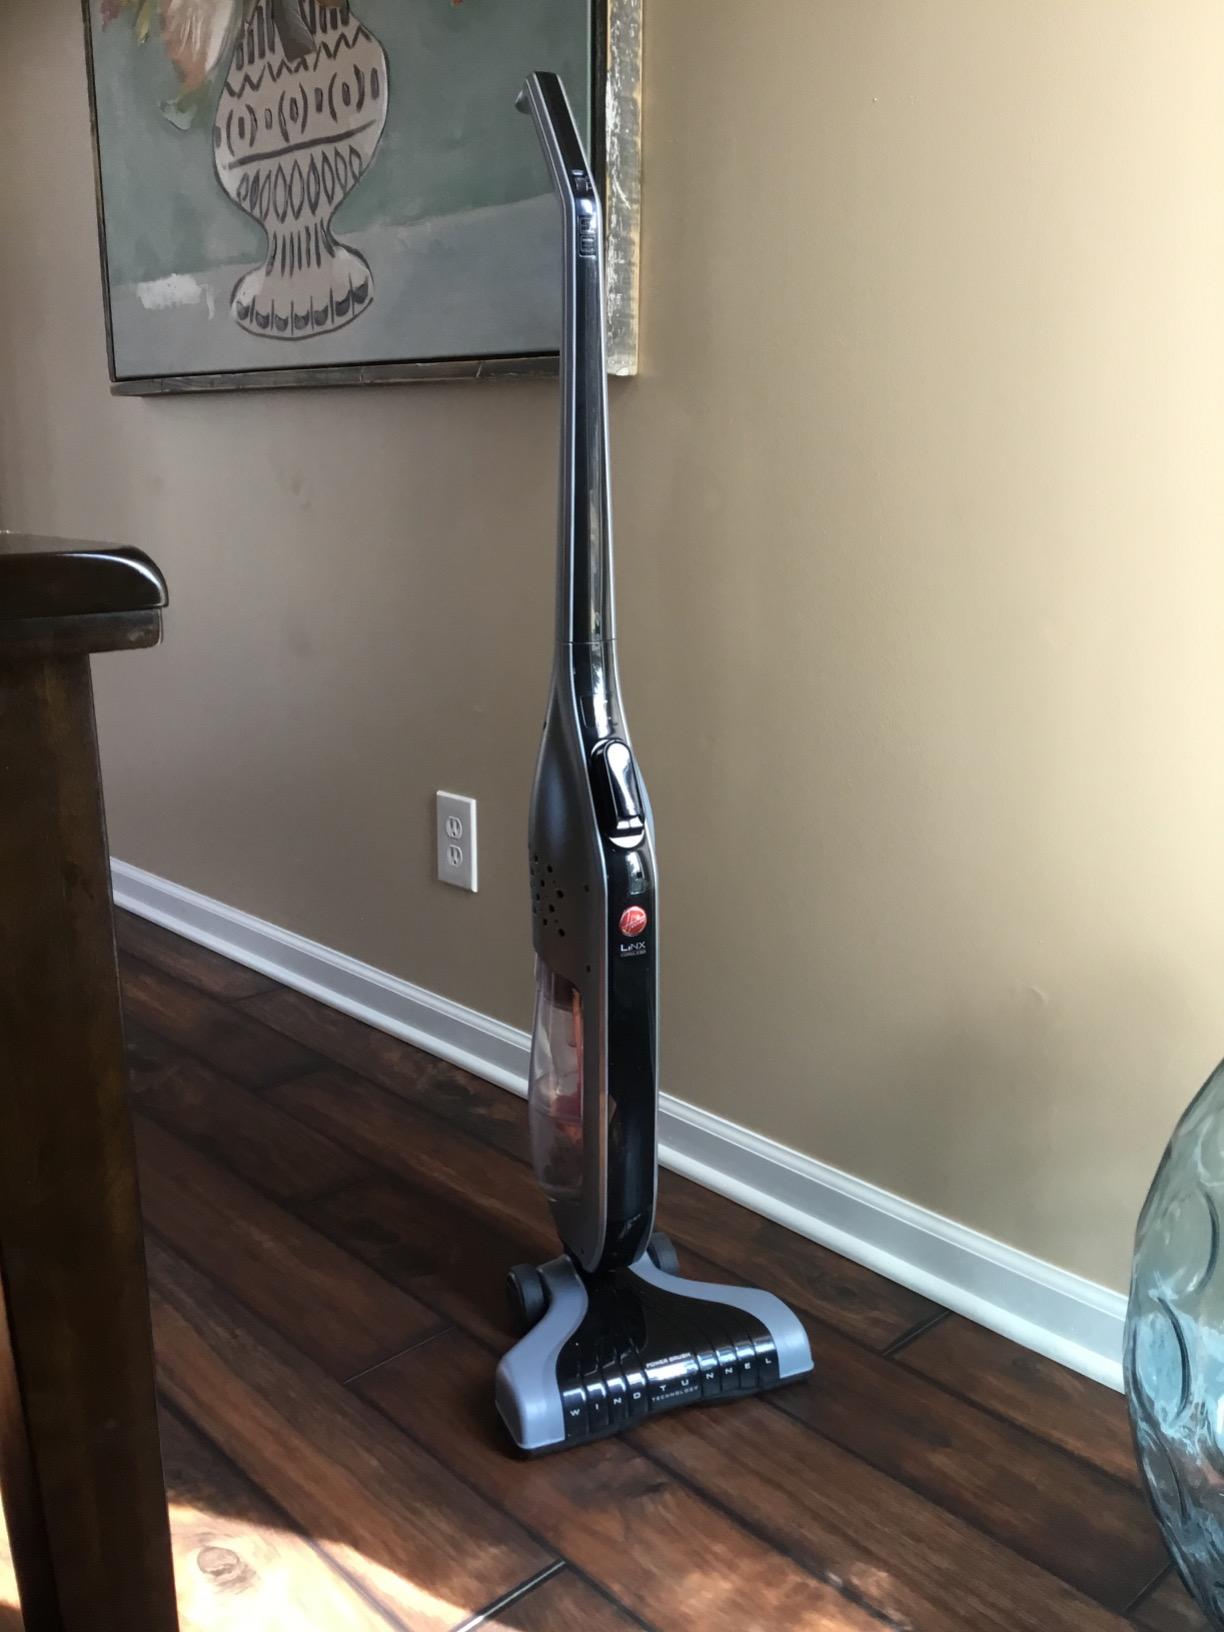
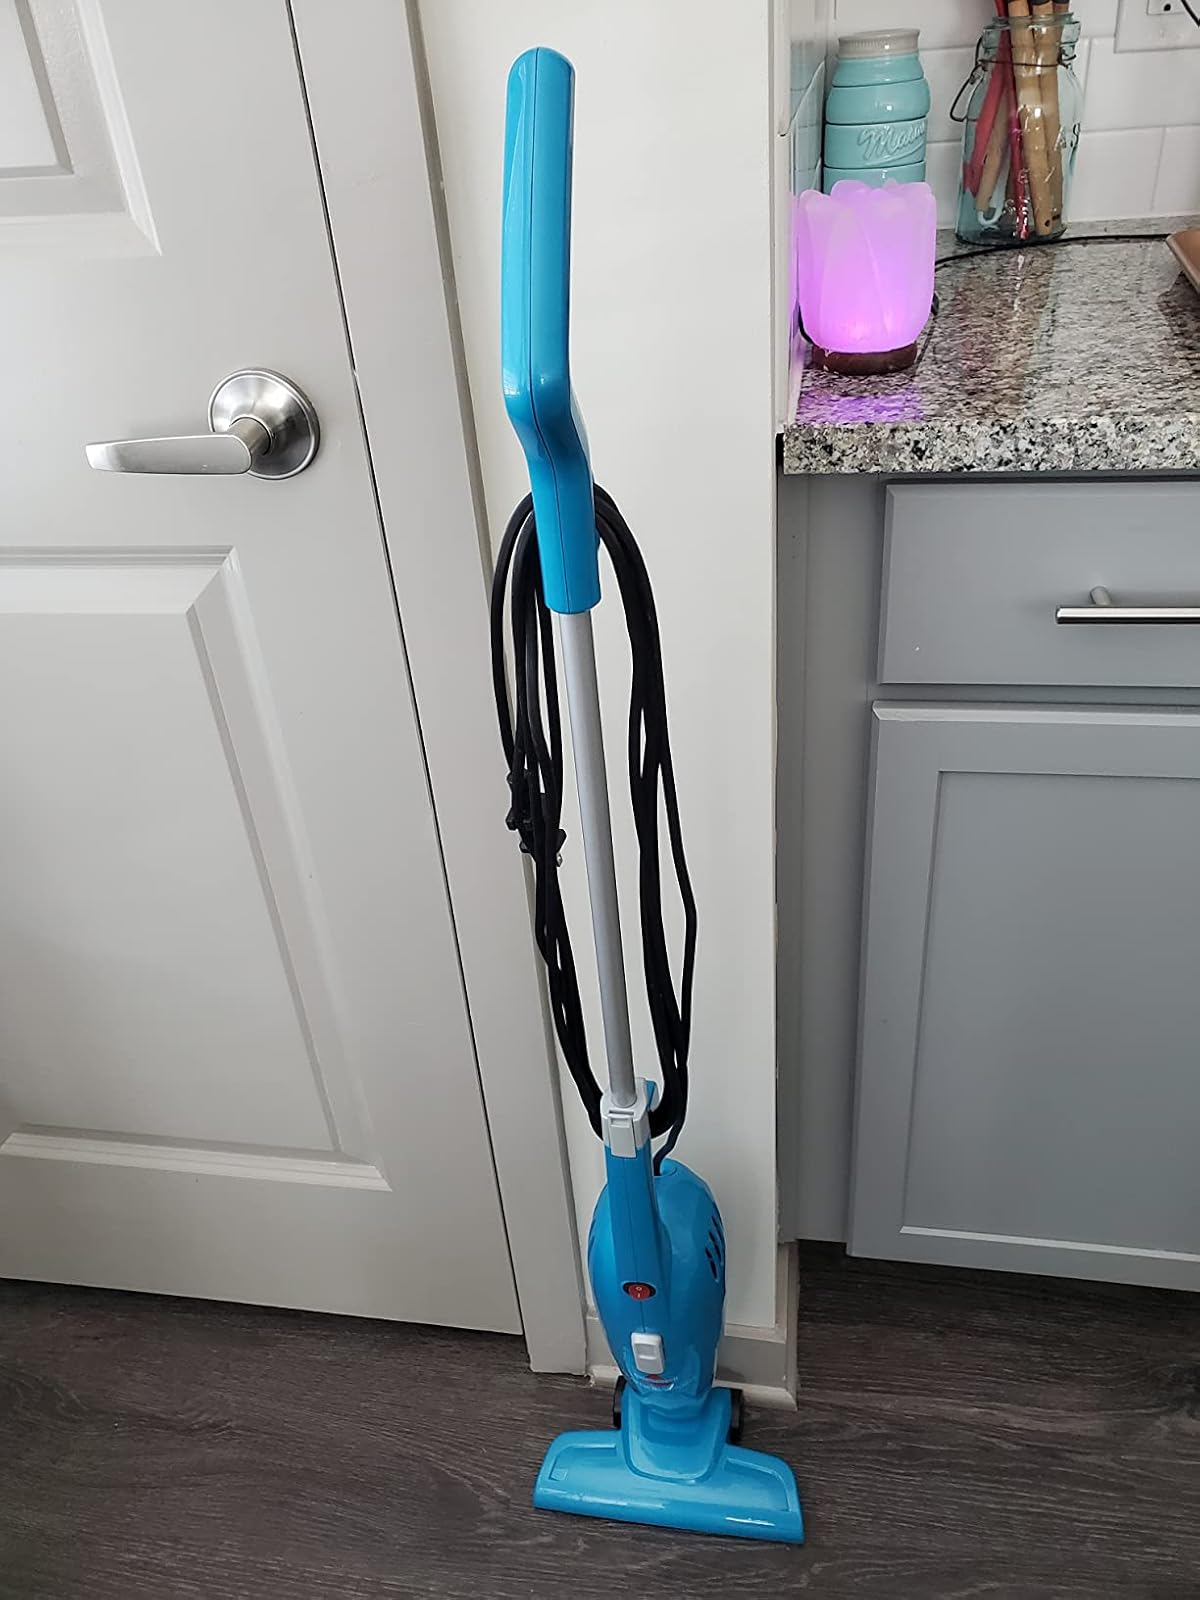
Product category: items_vacuum
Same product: no